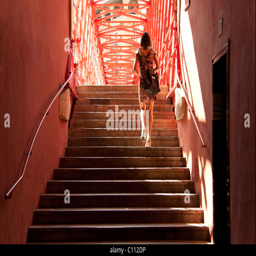
girl walking up the stairs of a red bridge